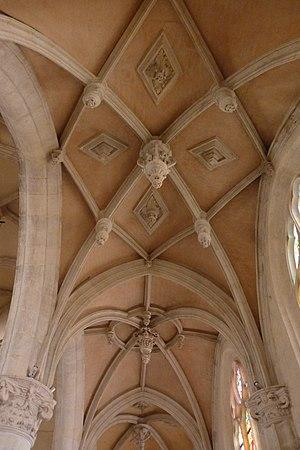
L'église Saint-Justin est une église catholique située à Louvres, en France. C'est une église réunissant deux époques et quatre styles différents, et l'on peut distinguer cinq campagnes de construction distinctes, dont les trois dernières sont rapprochées. En dépit de son histoire complexe, l'église Saint-Justin présente une étonnante homogénéité. Son plan est d'une extrême simplicité et se résume à une nef de cinq travées flanquée de deux bas-côtés de même longueur. Il n'y a ni transept, ni clocher. Les trois vaisseaux conservent en outre la même largeur et la même hauteur sur toute la longueur. La façade occidentale est encore romane et remonte au premier quart du XIIᵉ siècle. Au milieu du siècle suivant, l'église romane est prolongée vers l'est et bénéficie d'un nouveau chœur de style gothique. Il comporte un vaisseau central de deux travées accompagné de bas-côtés, et subsiste à ce jour hormis les chapiteaux au milieu, et sauf les voûtes du vaisseau central. La troisième campagne fait suite aux destructions de la guerre du Bien public en 1465.